Shin Onigashima

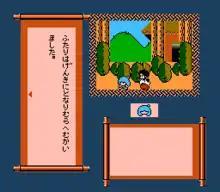
Donbe (left) and Hikari (right) in "Shin Onigashima"

The game is played by selecting commands which make the characters talk to, use, or examine various objects or characters. Progress is marked by changes in the illustrative image in the top-right corner of the screen. One of the most distinctive features of the game is the "Change Character" command, used to switch between the two main characters (Donbe, the boy, and Hikari, the girl). The characters can move through the story separately at times, and may be called upon to do tasks that the other main character cannot accomplish on their own. The use of this command in certain situations can trigger dialogue particular to each character, bringing out the peculiarities of each. This is essentially a form of zapping, but a similar command was implemented in the 1995 visual novel "EVE Burst Error".